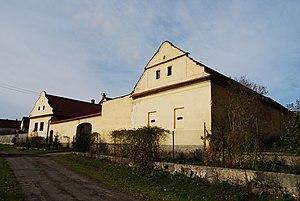
Březnice est une commune du district de Tábor, dans la région de Bohême-du-Sud, en République tchèque. Sa population s'élevait à 209 habitants en 2017.